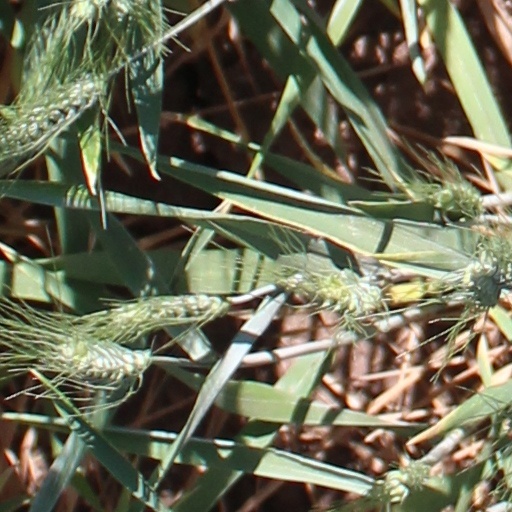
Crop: wheat